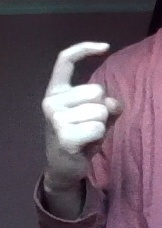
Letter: ra